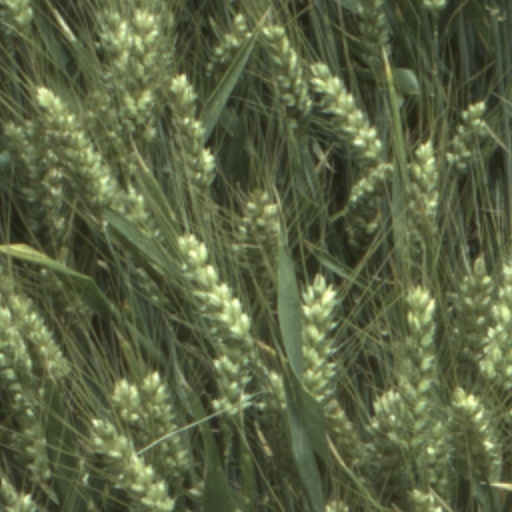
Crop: wheat